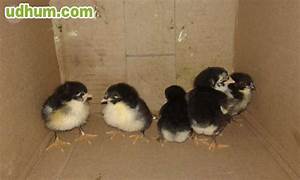
Label: chicken